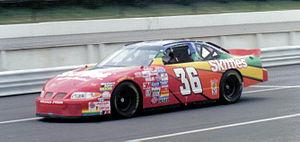
Derrike Cope est un pilote américain de NASCAR né le 3 novembre 1958 à Spanaway dans l'État de Washington.